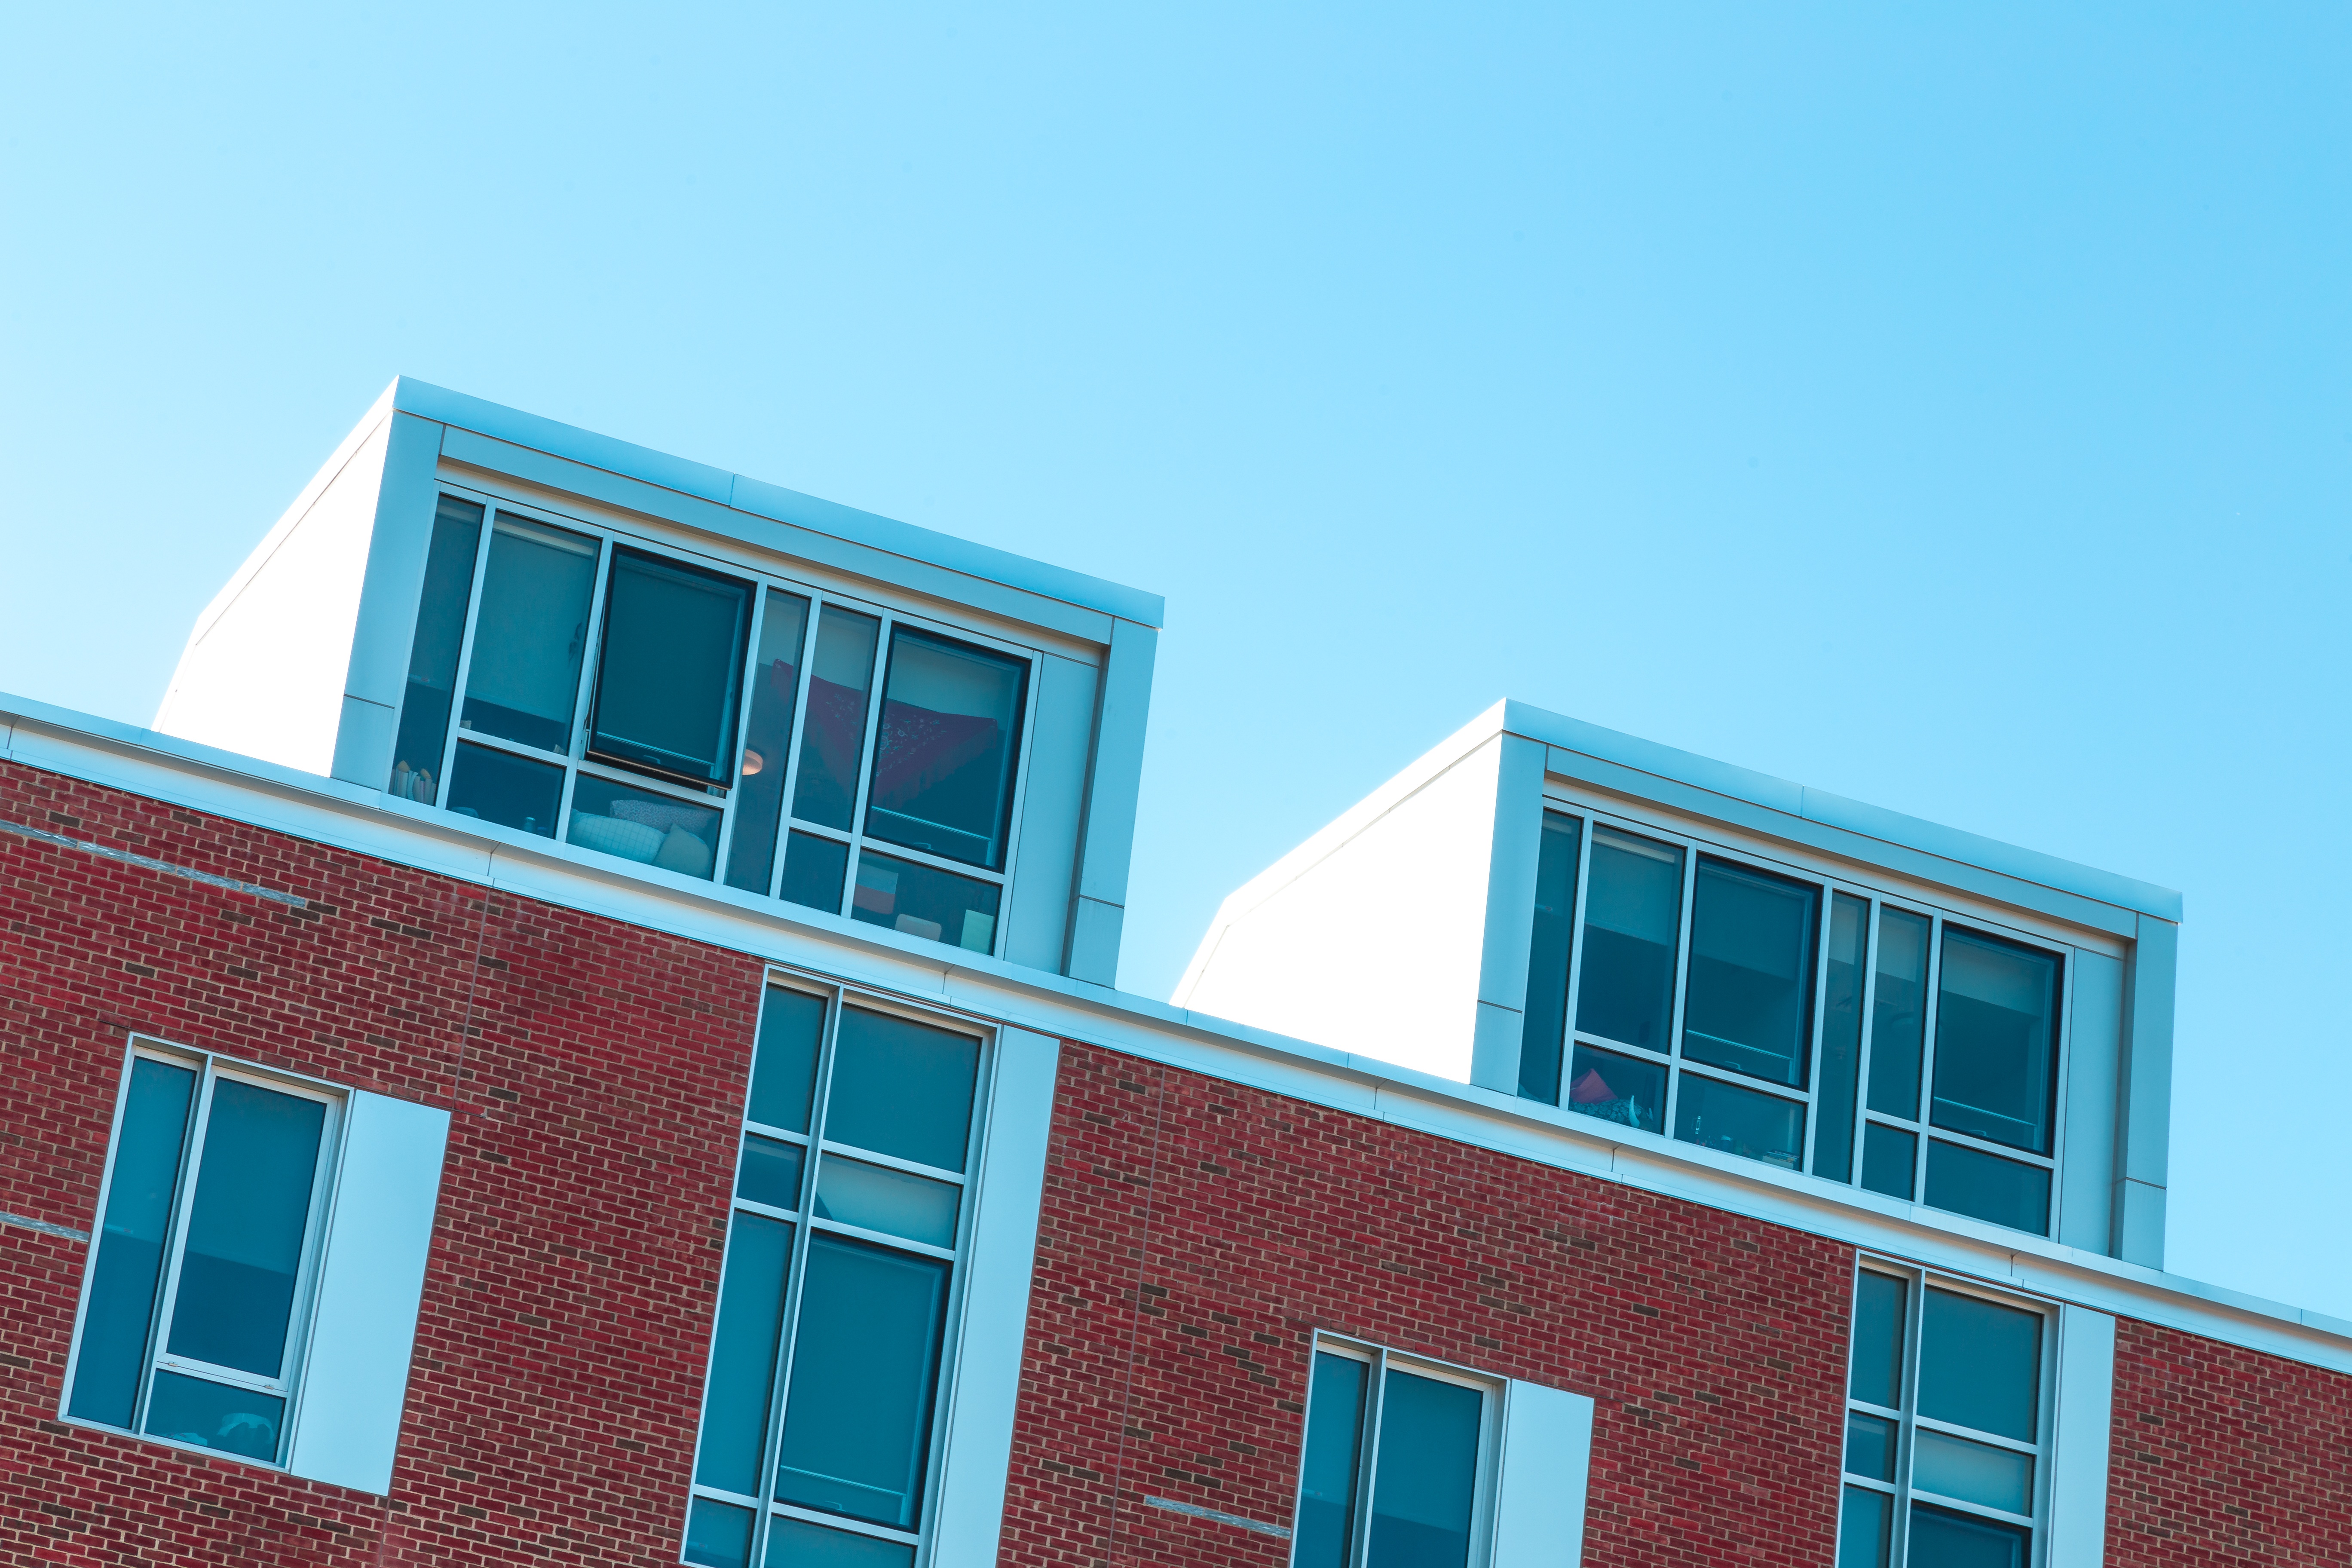
architecture, house, window, building, home, balcony, facade, property, blue, apartment, tower block, design, commercial building, siding, residential area